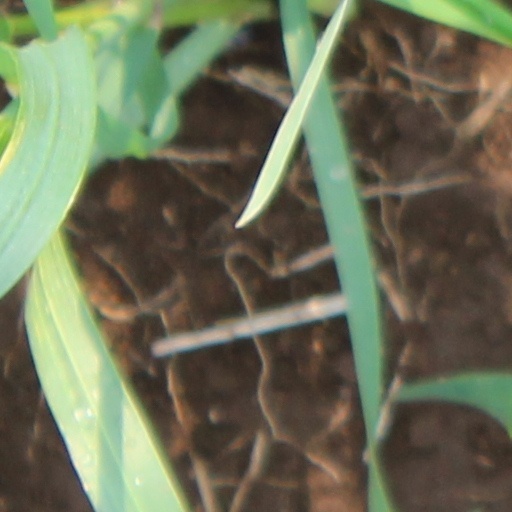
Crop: wheat